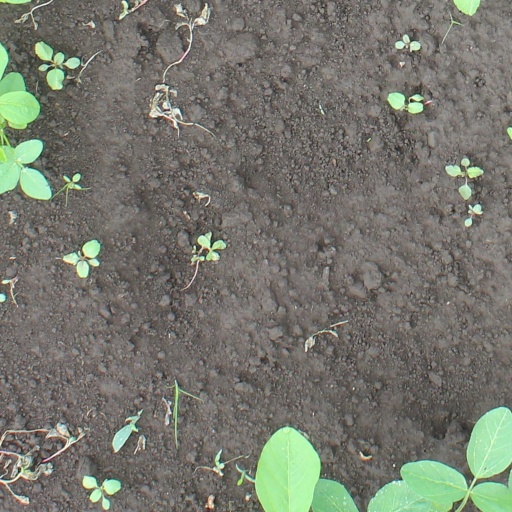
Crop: soybean